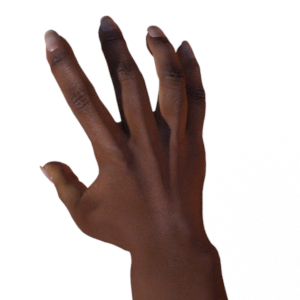
Label: paper